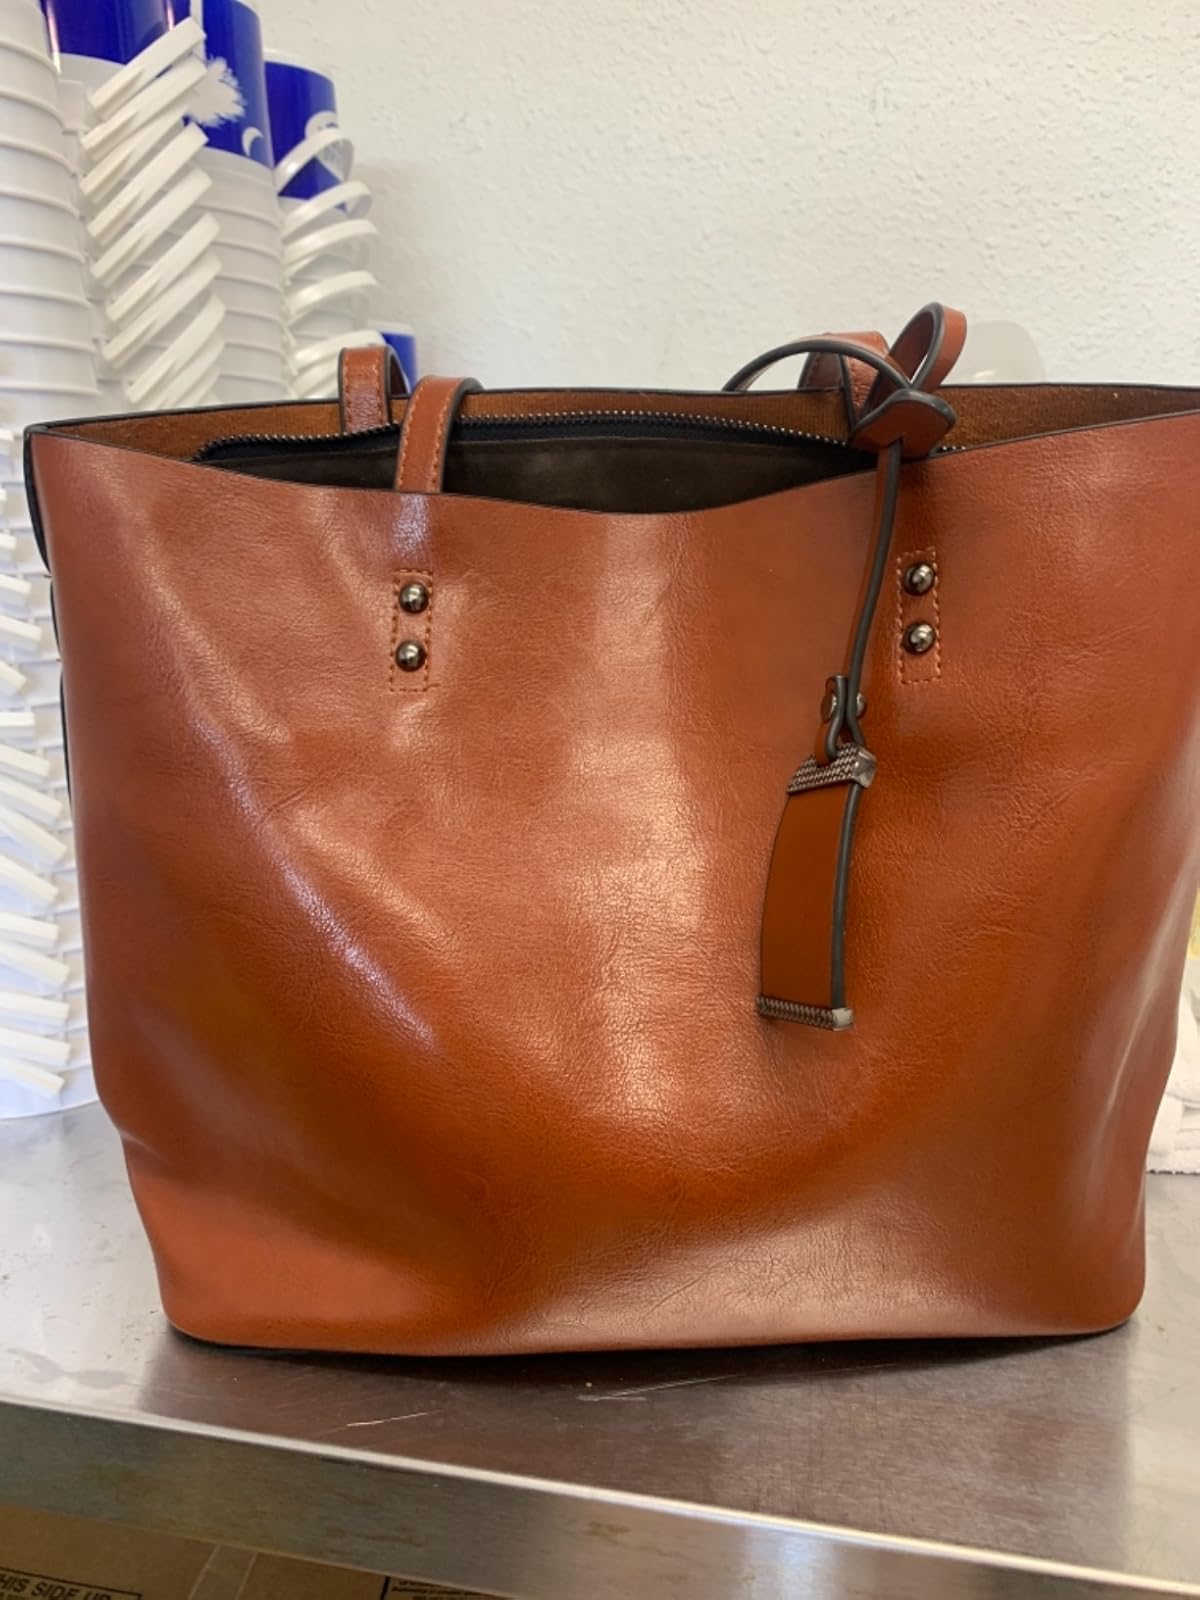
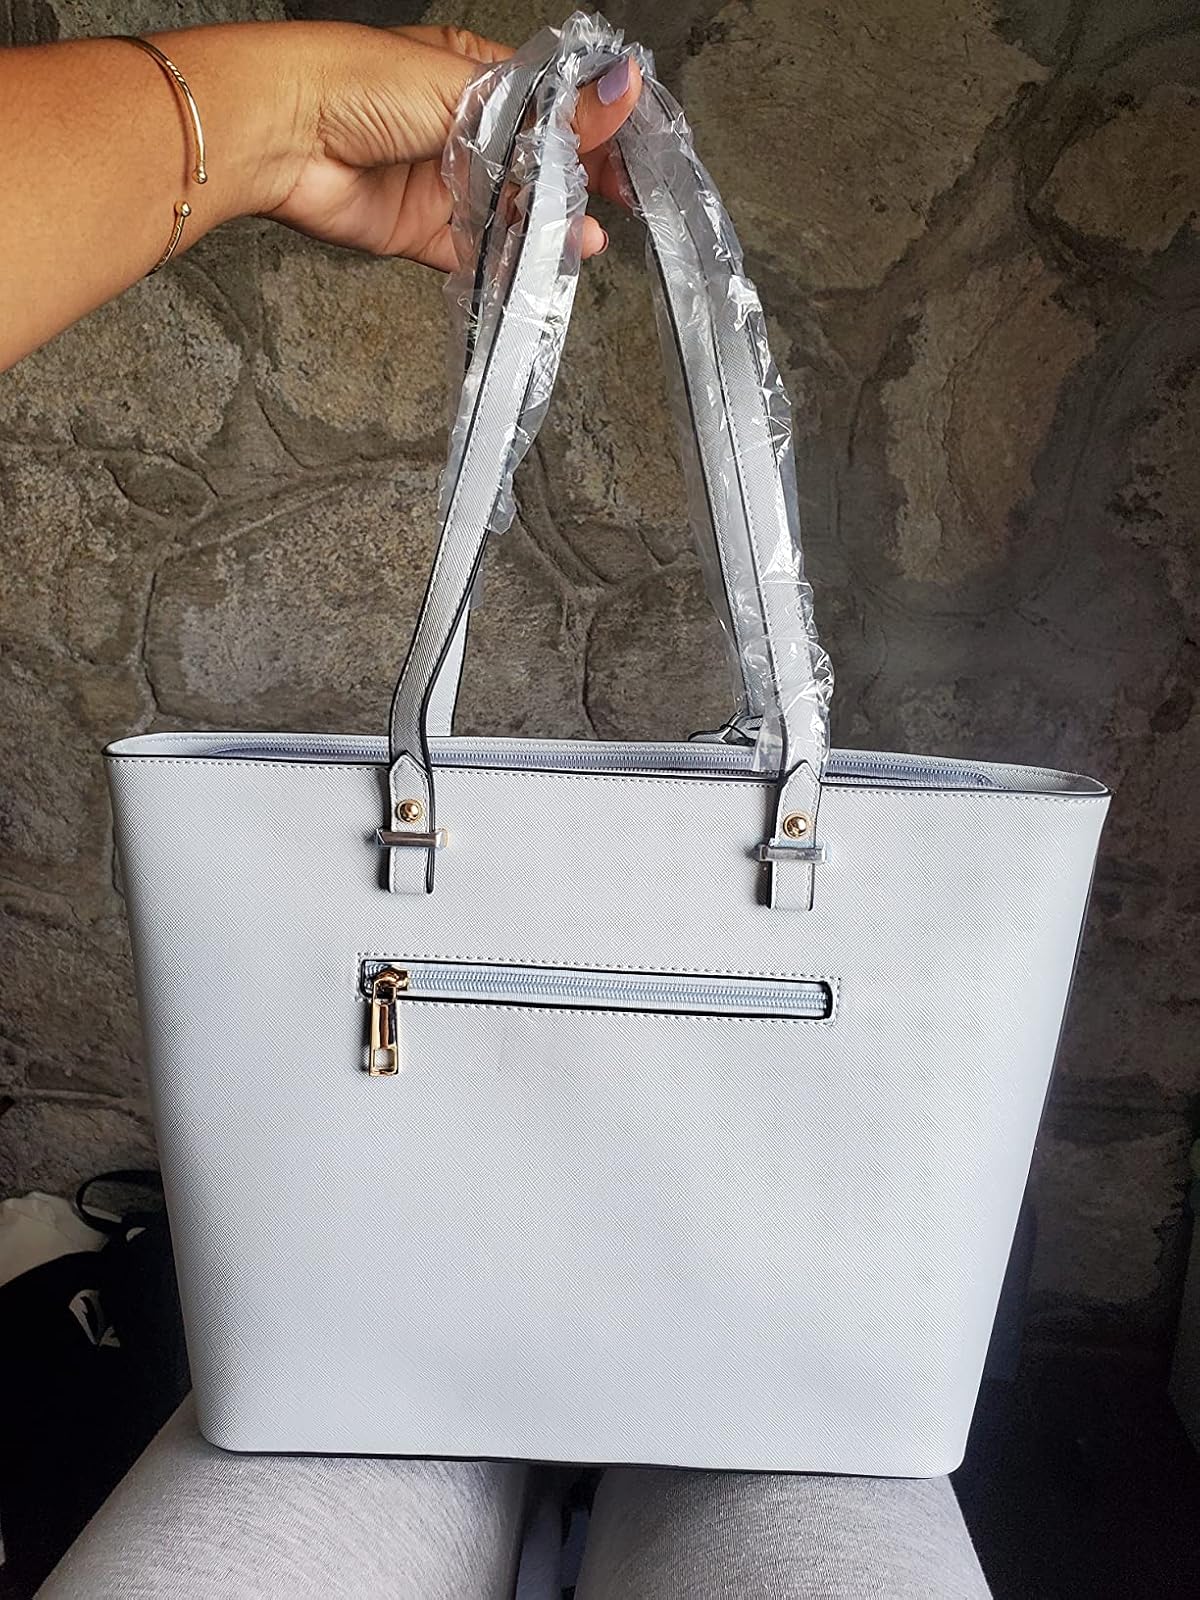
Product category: accessories_handbag
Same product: no